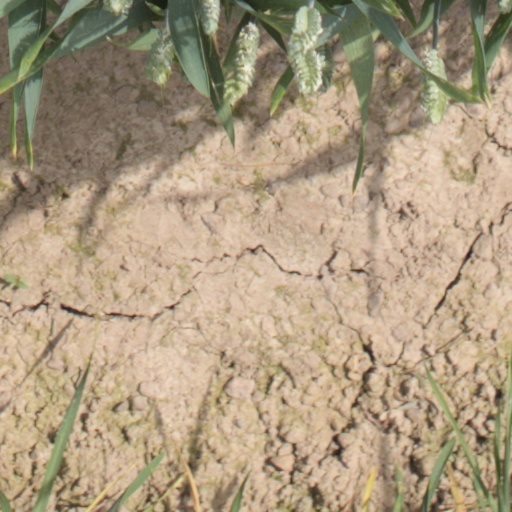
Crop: wheat